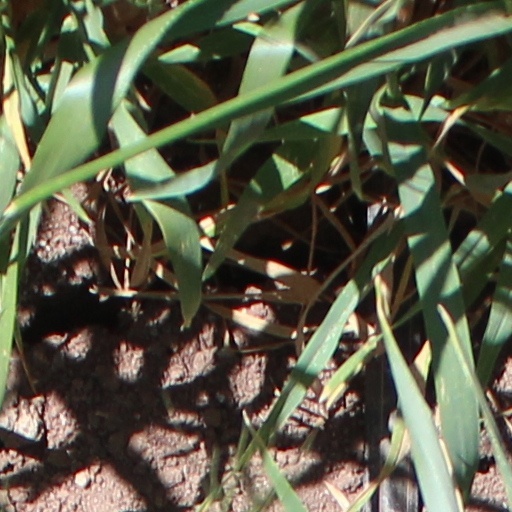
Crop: wheat